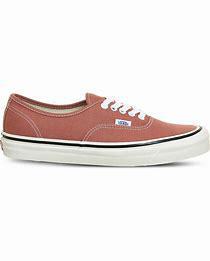
Brand: Vans
Model: Authentic 44 DX